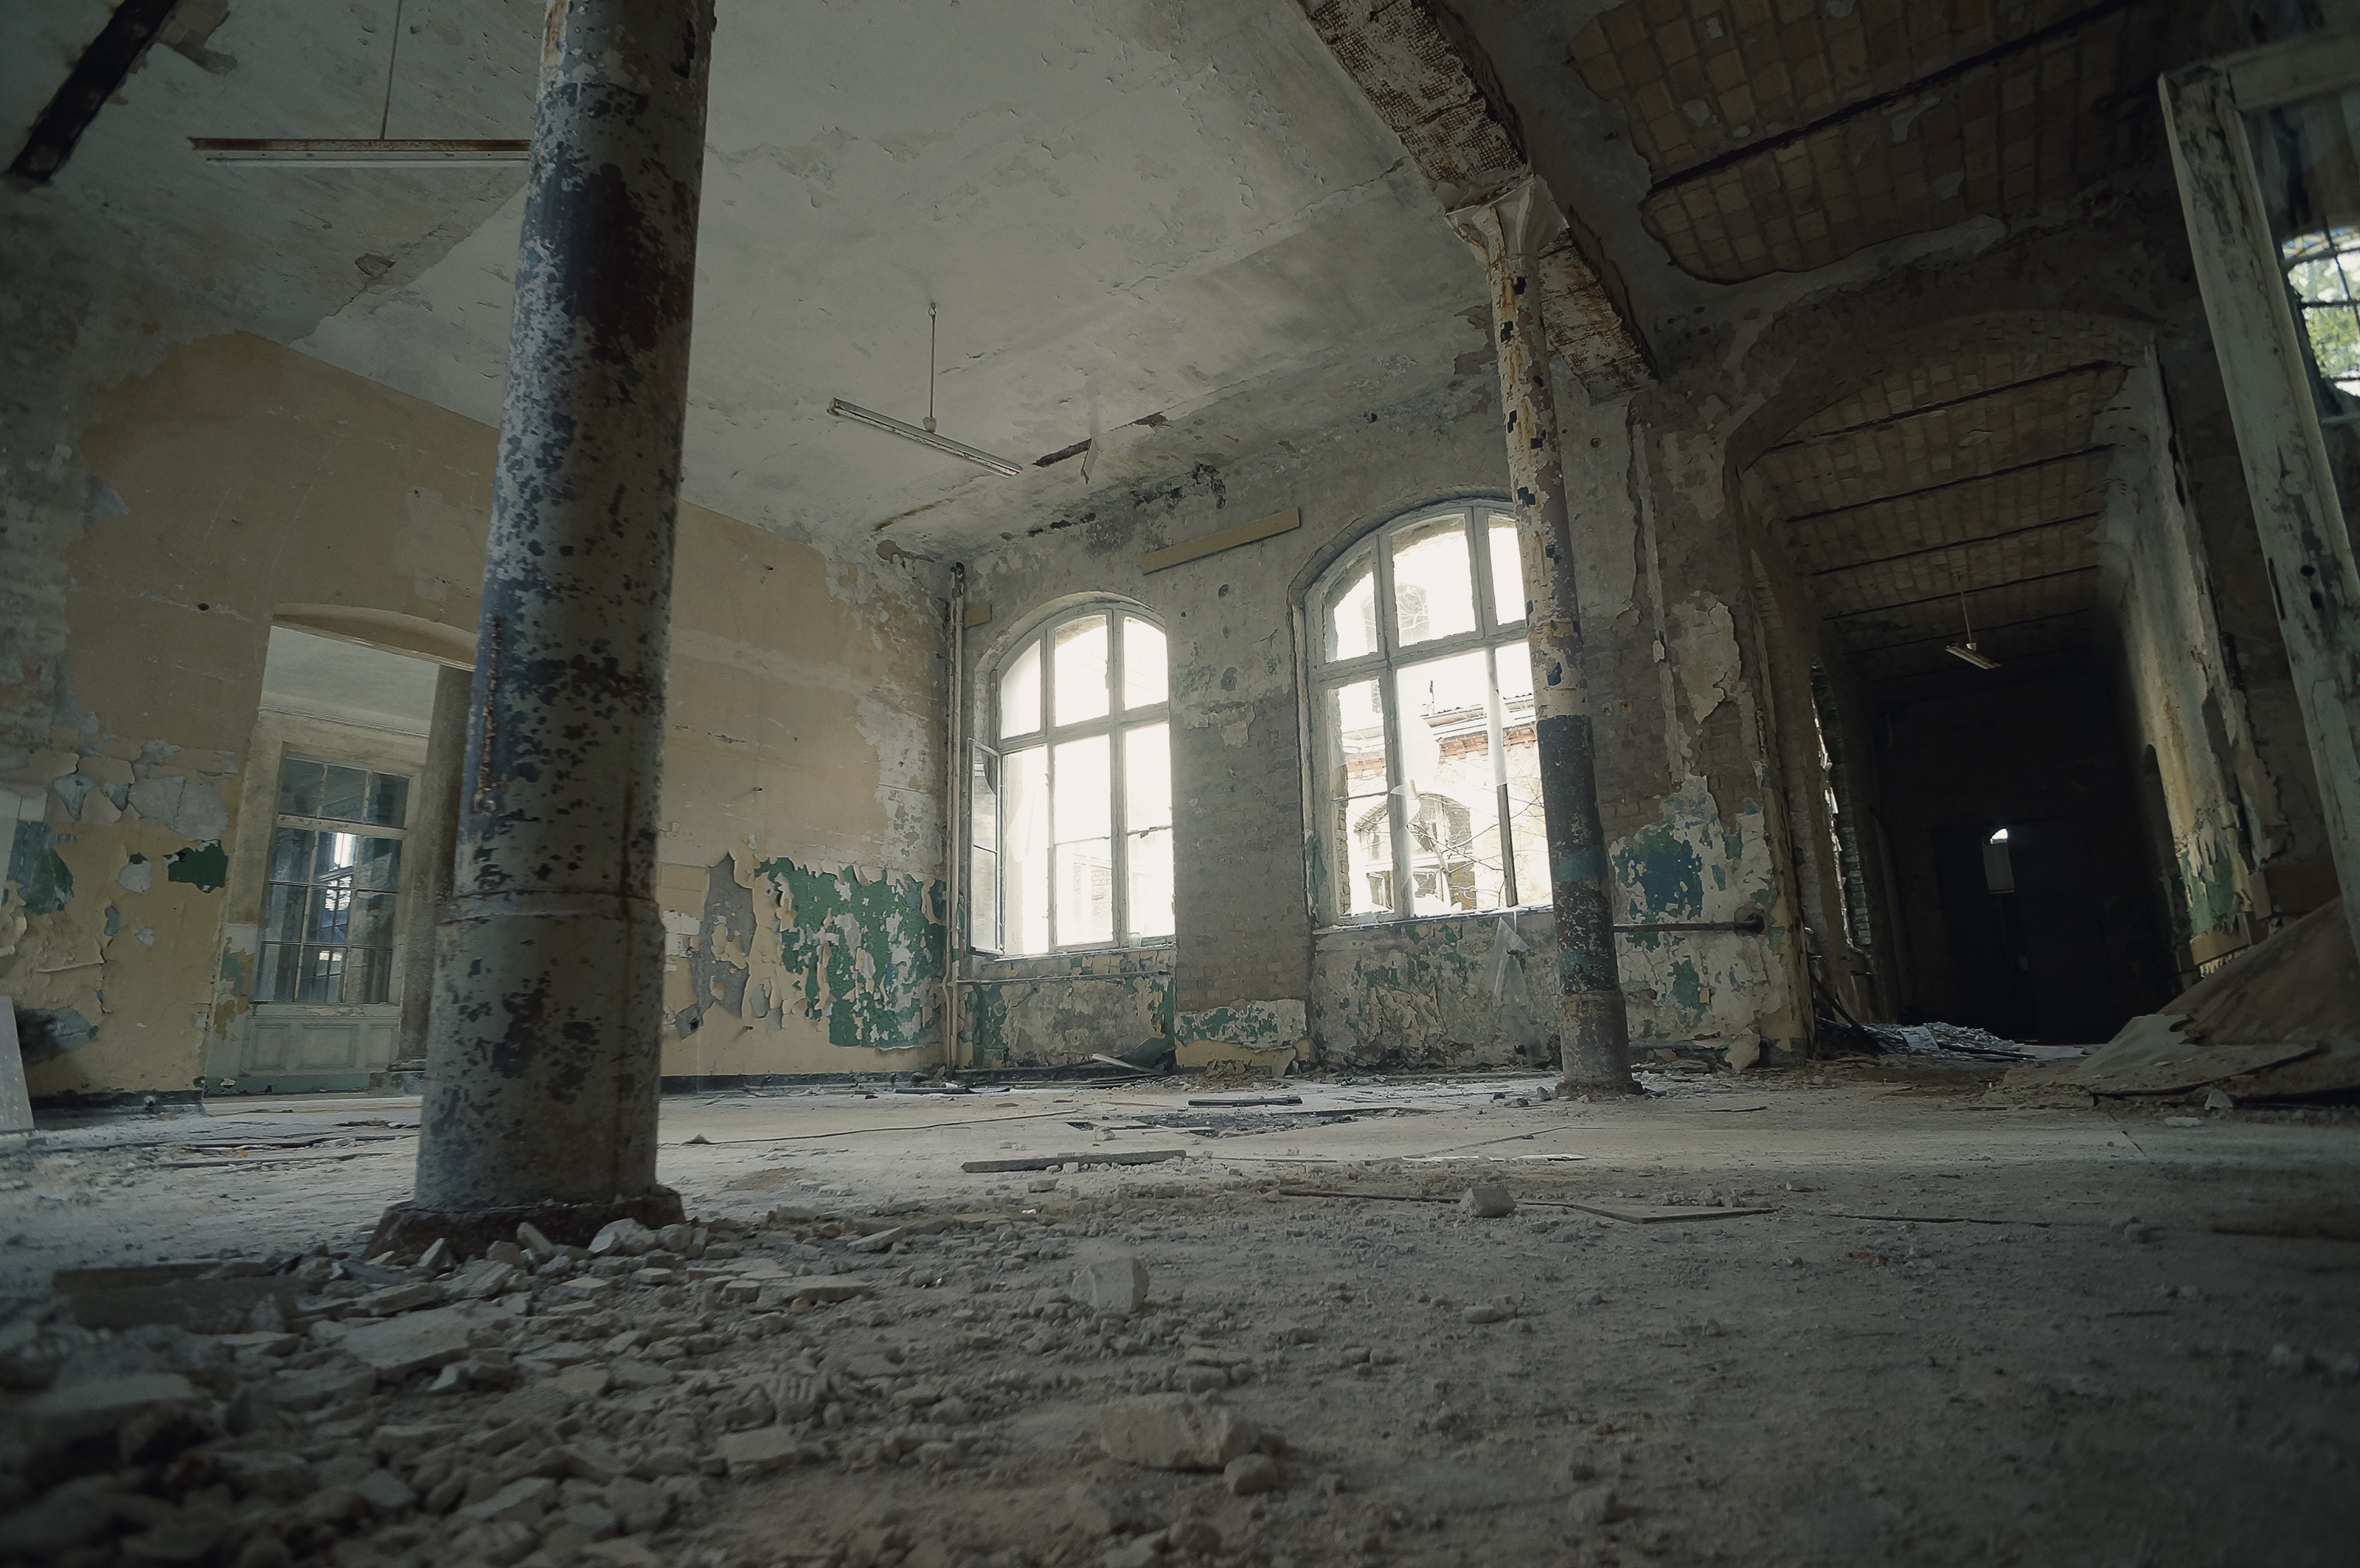
street, interior, building, old, alley, spooky, urban, wall, abandoned, dirty, darkness, decay, temple, urbex, ruins, lostplace, exploration, forgotten, ruined, urban area, ancient history